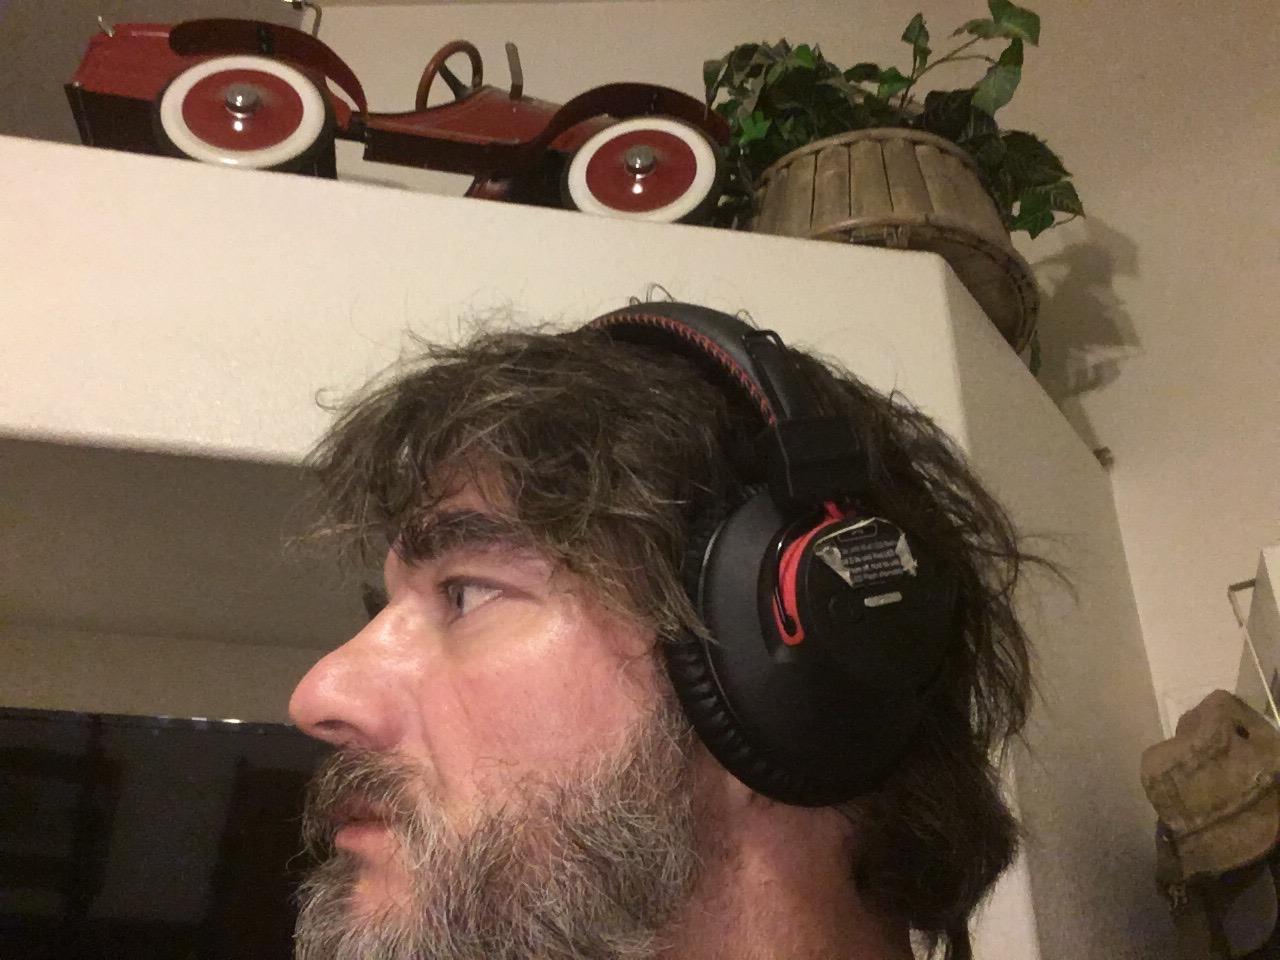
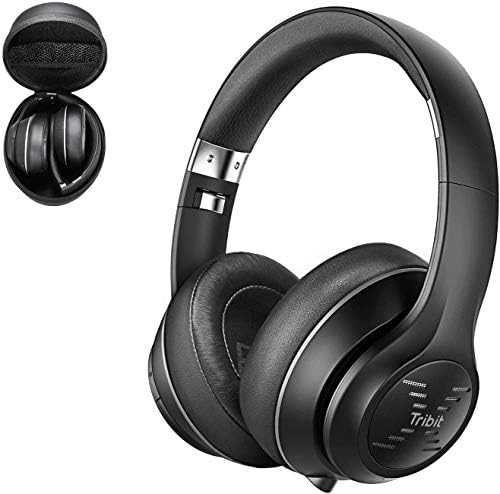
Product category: headphones
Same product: no